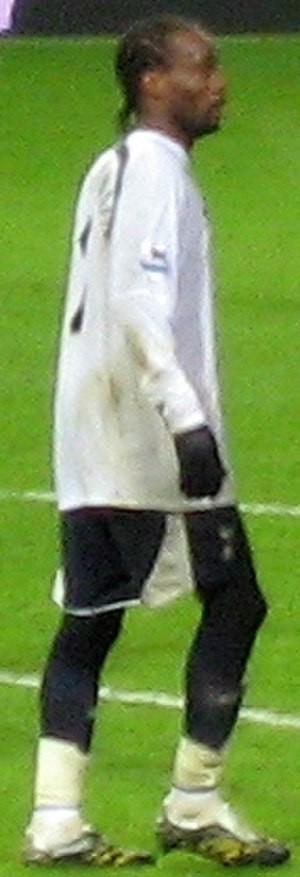
Pascal Chimbonda
Pascal Chimbonda er en fransk fodboldspiller. Han har gennem karrieren blandt andet spillet for Tottenham Hotspur, Sunderland A.F.C., Wigan Athletic, SC Bastia, Le Havre AC og andre klubber.